The Power of Darkness (1979 film)

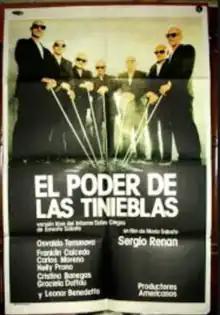
Theatrical release poster

The Power of Darkness is a 1979 Argentine mystery-horror thriller film written and directed by Mario Sábato and starring Sergio Renán. It is based on the chapter named "Informe sobre ciegos" ("Report on the Blind"), from the novel "On Heroes and Tombs", written by the father of the director, Ernesto Sábato. It was nominated for Best Film at the International Fantasy Film Award Fantasporto in 1982.